Leipzig

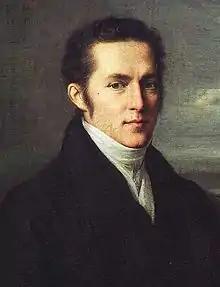
Carl Gustav Carus, 1800

Leipzig is the core of the S-Bahn Mitteldeutschland line network. Together with the tram, six of the ten lines form the backbone of local public transport and an important link to the region and the neighbouring Halle. The main line of the S-Bahn consists of the underground S-Bahn stations Hauptbahnhof, Markt, Wilhelm-Leuschner-Platz and Bayerischer Bahnhof leading through the City Tunnel as well as the above-ground station Leipzig MDR. There are a total of 30 S-Bahn stations in the Leipzig city area. Endpoints of the S-Bahn lines include Wurzen, Zwickau, Dessau, and Lutherstadt Wittenberg. Two lines run to Halle, one of them via Leipzig/Halle Airport.